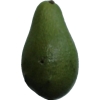
Label: green_avocado